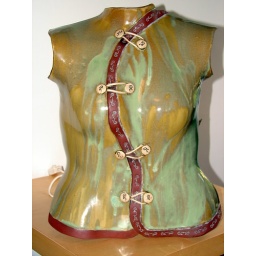
Figure in green dress